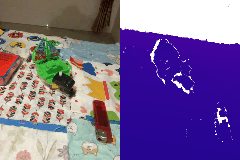
Label: boat